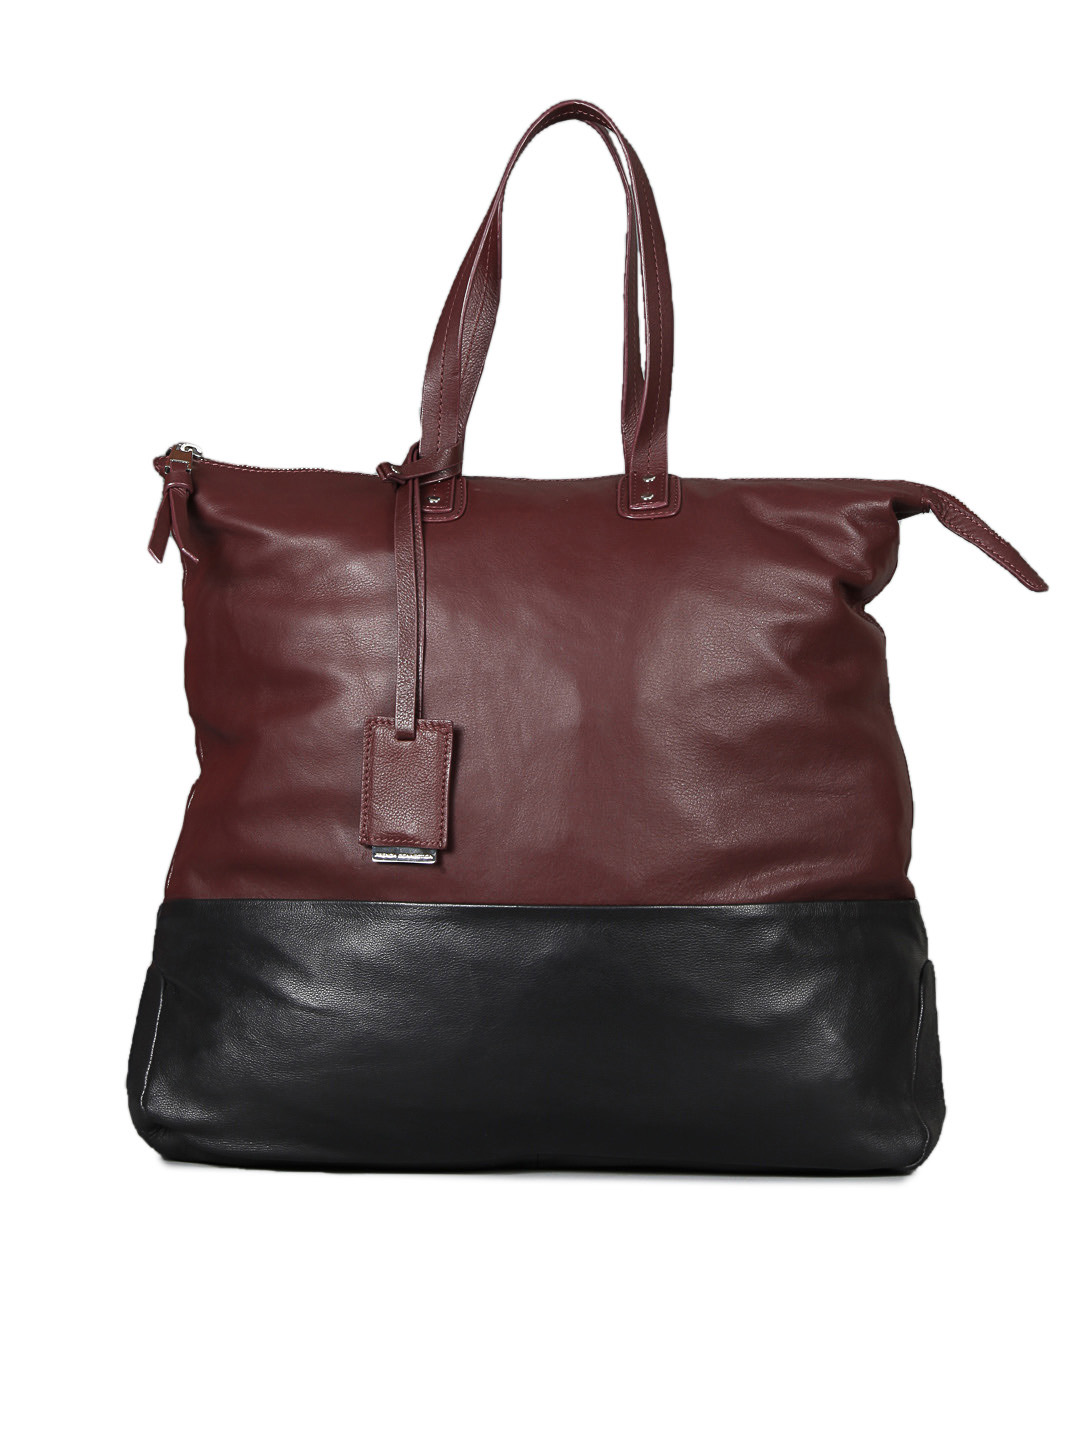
French Connection Women Black Handbag
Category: Accessories / Bags / Handbags
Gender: Women
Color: Brown
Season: Summer 2012
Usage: Casual